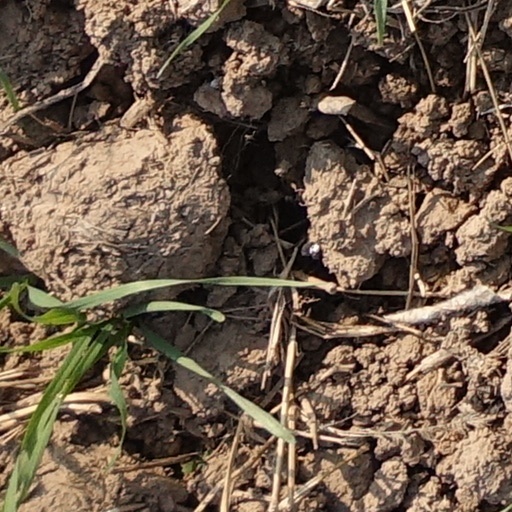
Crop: wheat